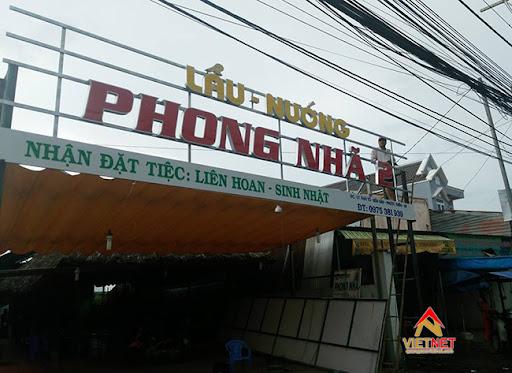
ở phía sau tấm biển hiệu có sự xuất hiện của một người